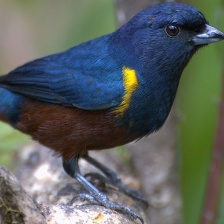
Species: CHESTNET BELLIED EUPHONIA
Scientific name: EUPHONIA PECTORALIS